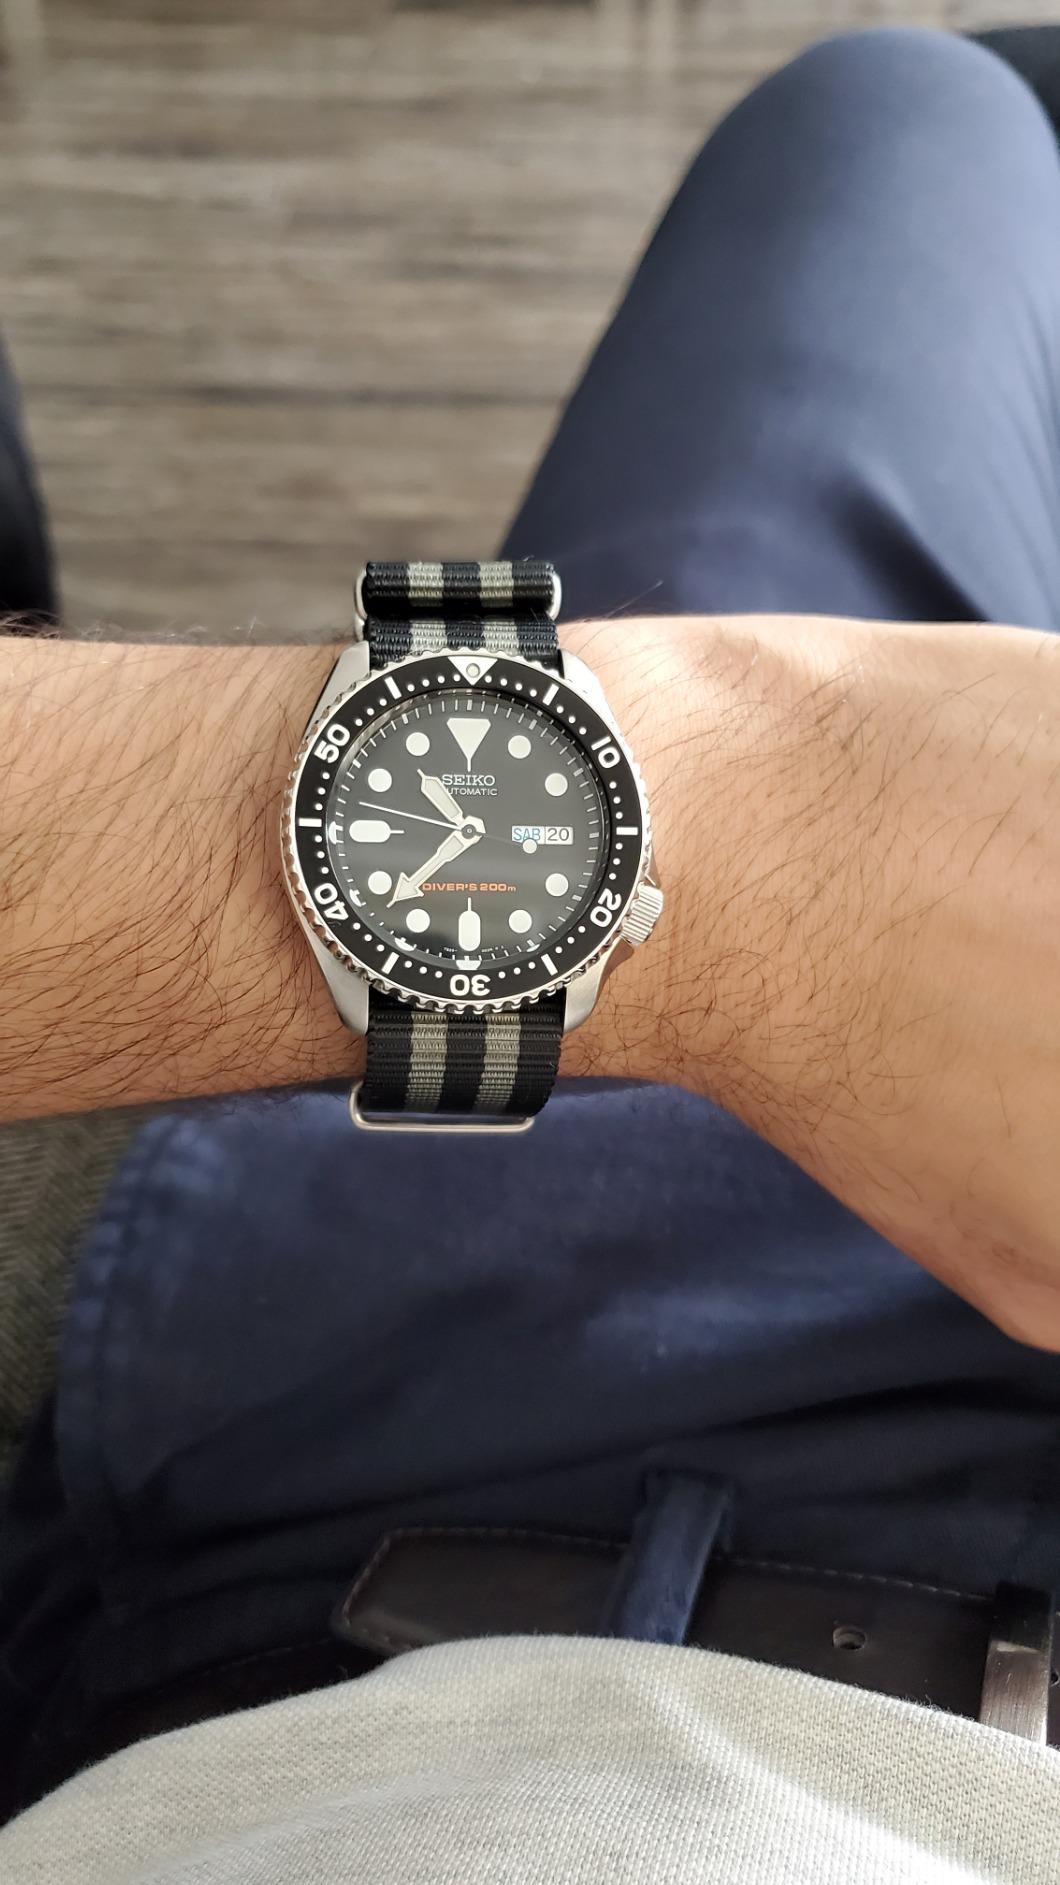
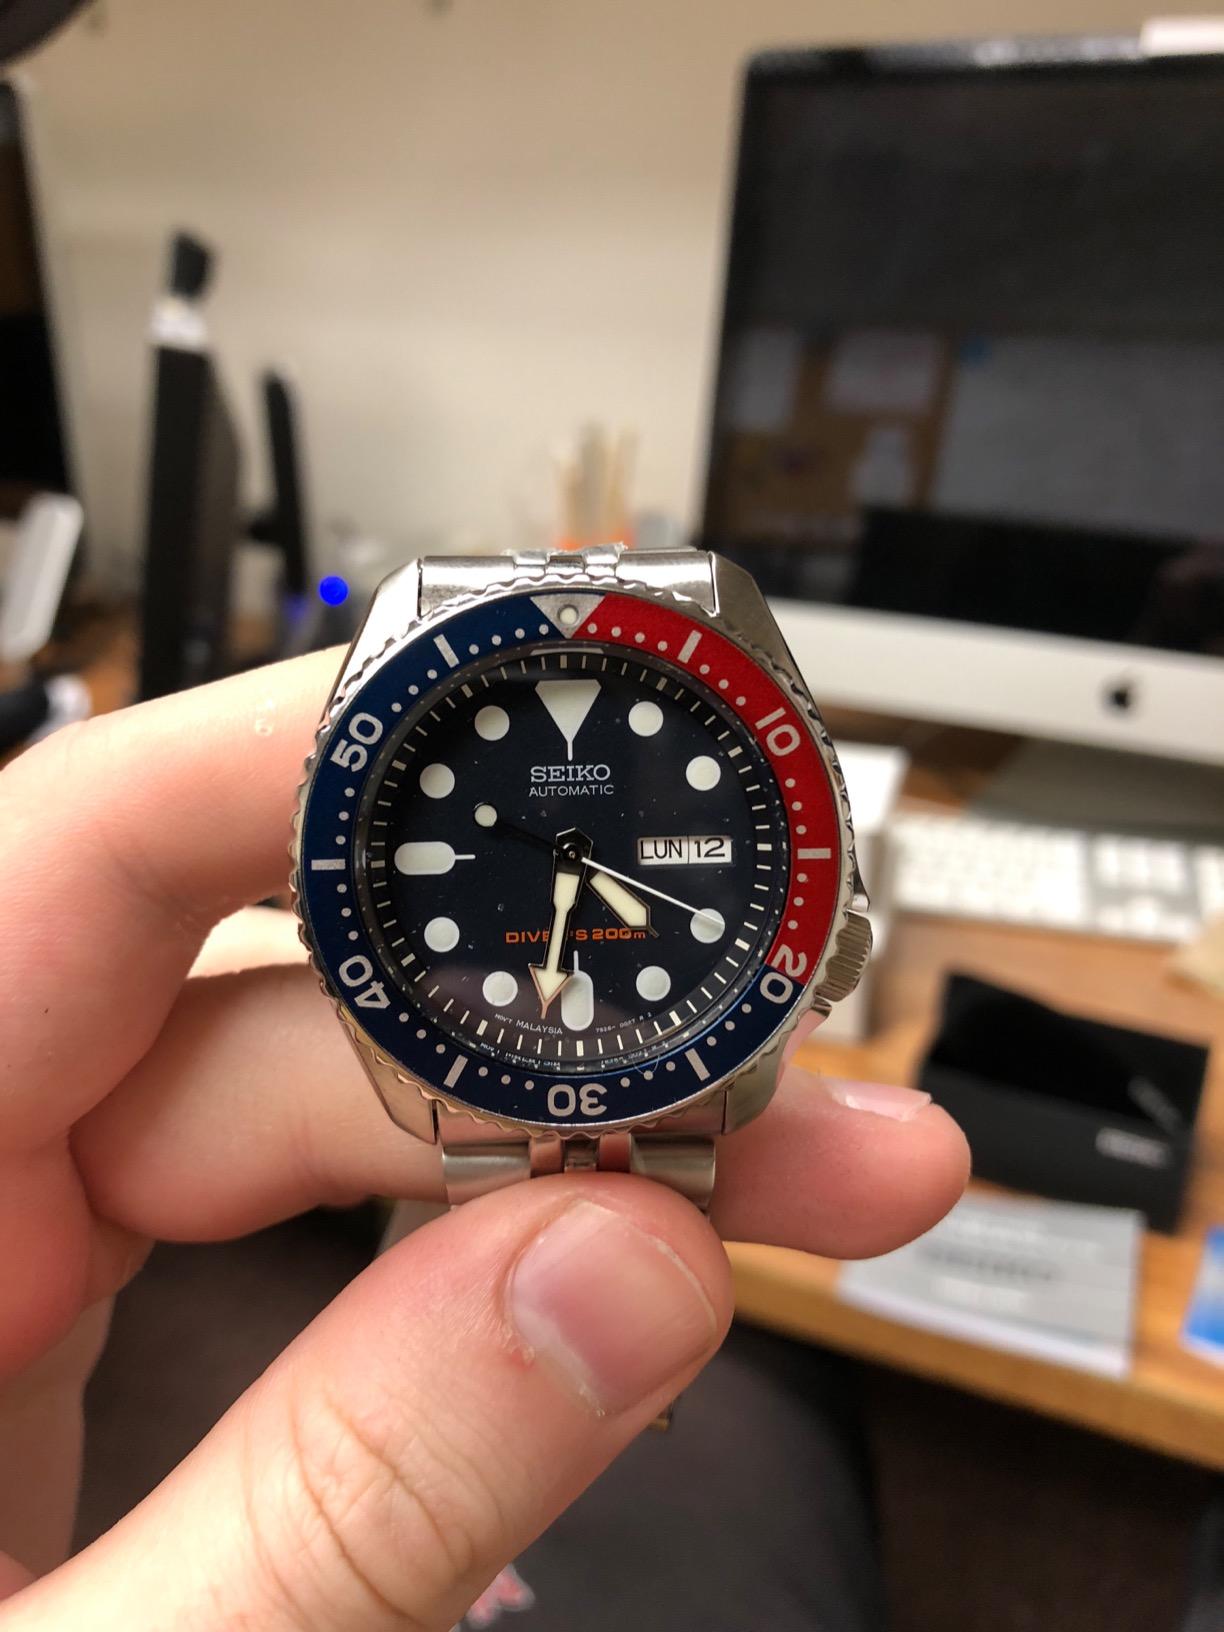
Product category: accessories_watch
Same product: no